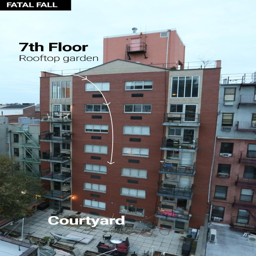
the apartment block where person fell to his death .